Silverdale, Hamilton

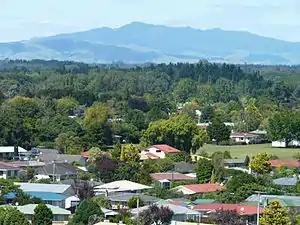

Silverdale is a suburb in south-eastern Hamilton in New Zealand. It is east from Hillcrest and home to Hillcrest High School, despite the school's name. Part of Silverdale is covered by the University of Waikato.